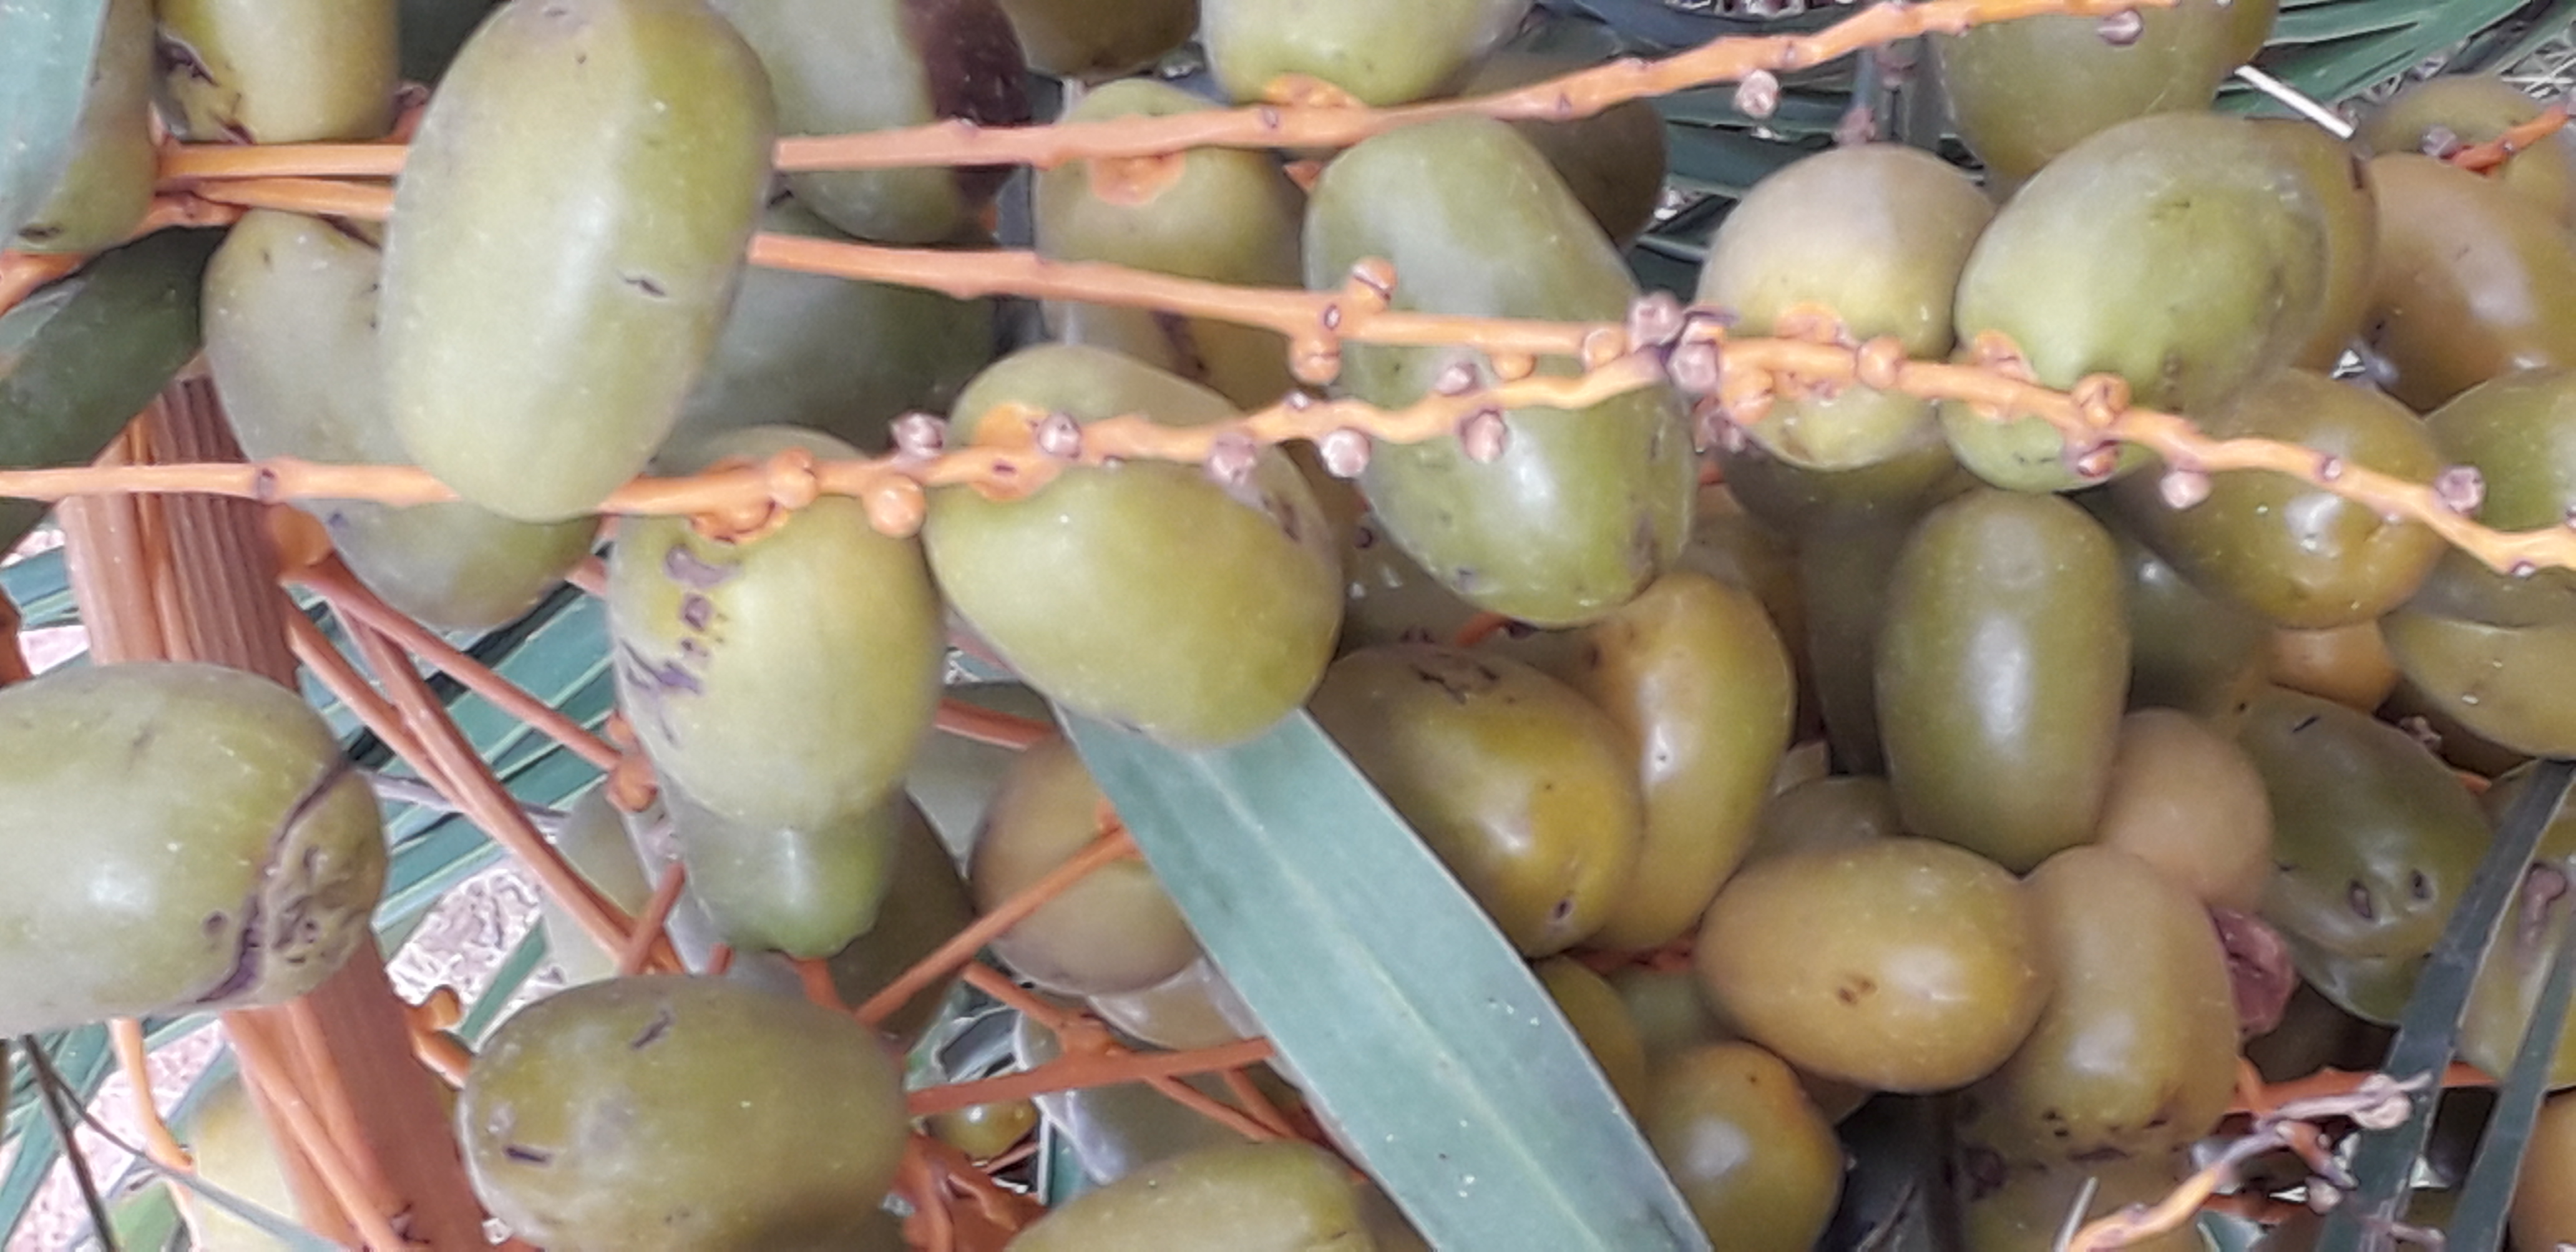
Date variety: Boufagous